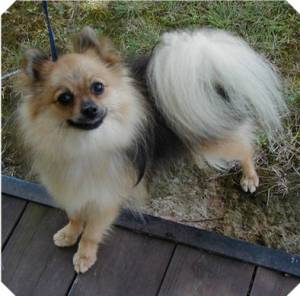
Animal: dog
Breed: pomeranian